Alexander I of Russia

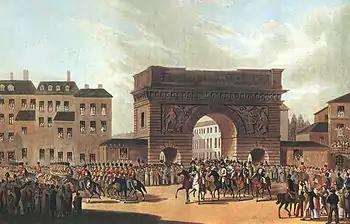
The Russian Army entering Paris in 1814

Events were rapidly heading towards the rupture of the Franco-Russian alliance. While Alexander assisted Napoleon in the War of the Fifth Coalition in 1809, he declared plainly that he would not allow the Austrian Empire to be crushed out of existence. Napoleon subsequently complained bitterly of the inactivity of the Russian troops during the campaign. The tsar in turn protested against Napoleon's encouragement of the Poles. In the matter of the French alliance he knew himself to be practically isolated in Russia, and he declared that he could not sacrifice the interest of his people and empire to his affection for Napoleon. "I don't want anything for myself", he said to the French ambassador, "therefore the world is not large enough to come to an understanding on the affairs of Poland, if it is a question of its restoration".